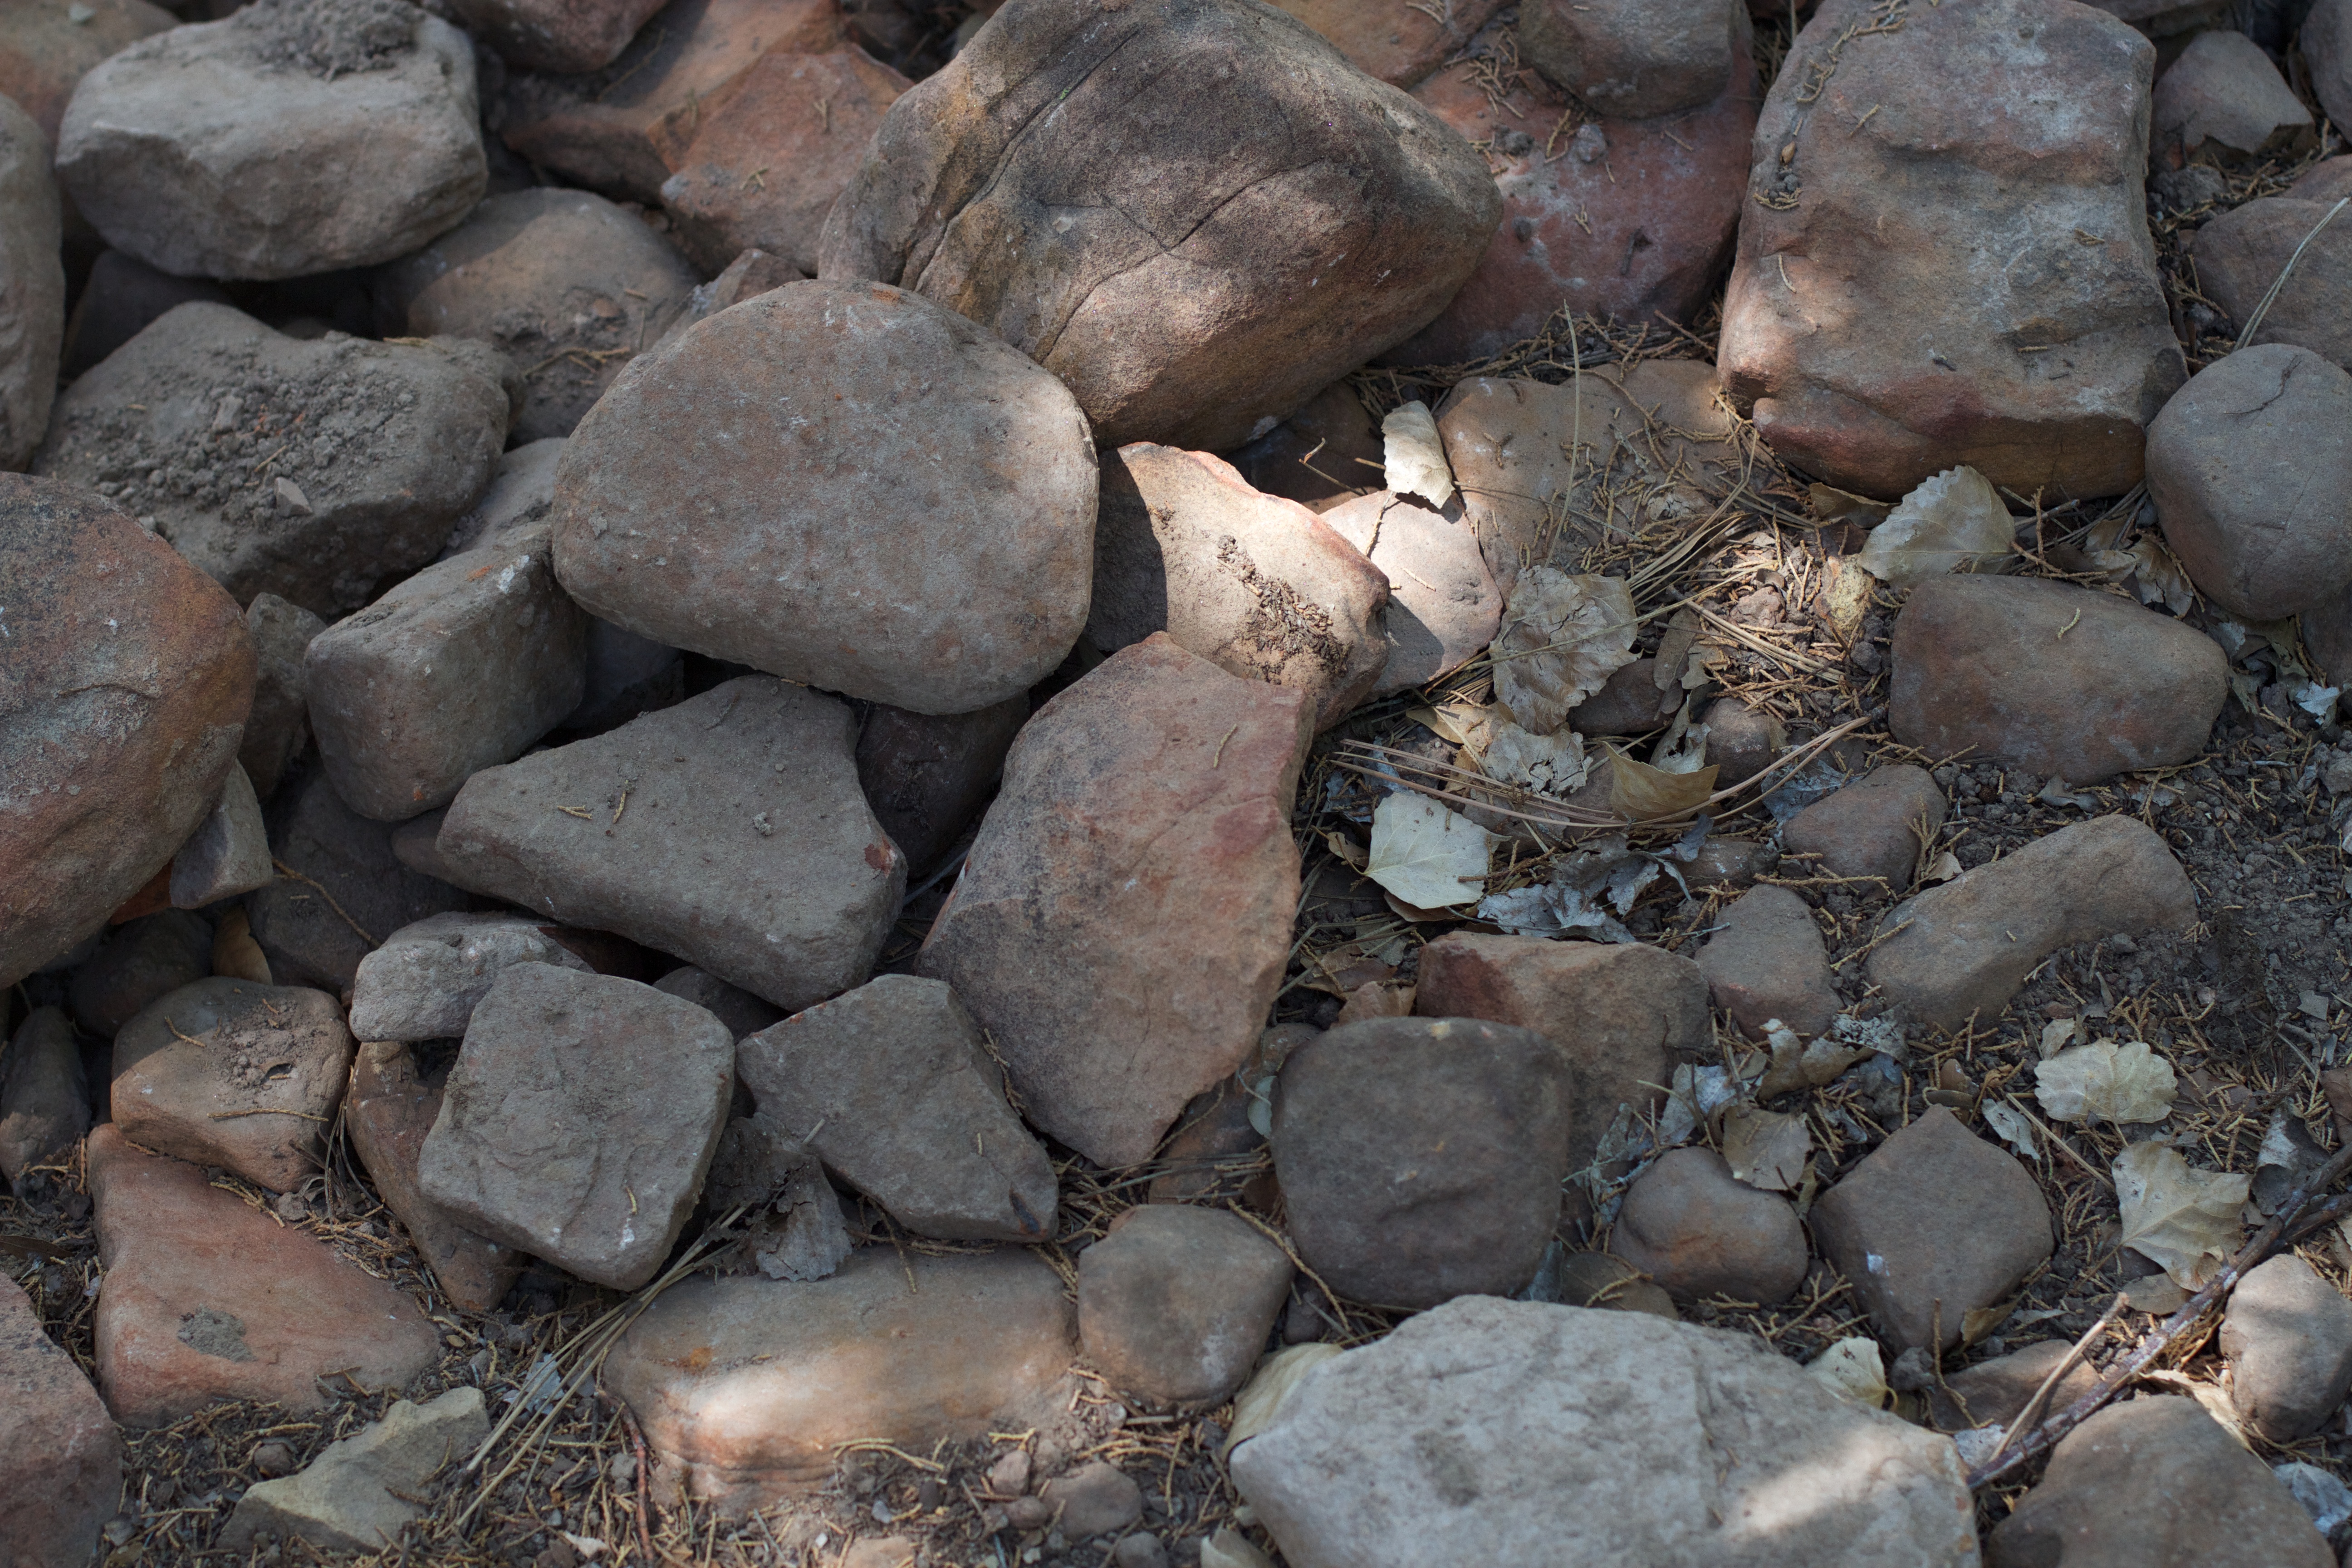
rock, pebble, soil, stone wall, material, rubble, geology, gravel, boulder, bedrock